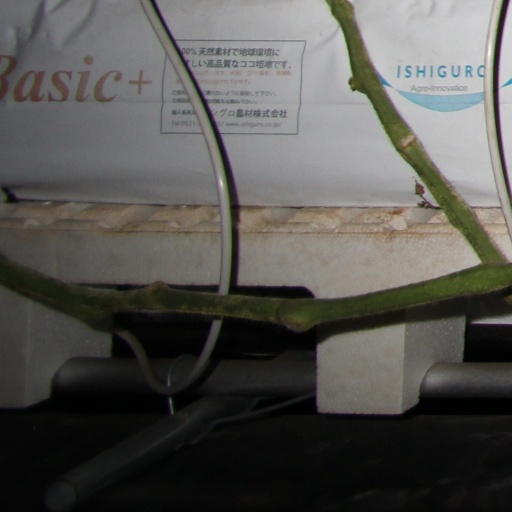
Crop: tomato